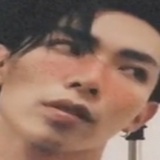
ca sĩ Erik